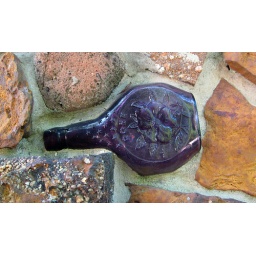
Purple bottle embedded in Mosher Castle bridge